Raclette

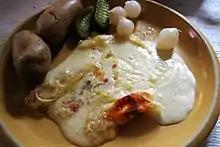
Raclette with boiled potatoes, pickles and onions

Raclette is a dish of Swiss origin, also popular in the other Alpine countries (France, Italy, Germany, Austria), based on heating cheese and scraping off the melted part, then typically served with boiled potatoes. Raclette is historically a dish originating from the canton of Valais in Switzerland. This cheese from Valais benefits from an AOP. Raclette cheese is also a Swiss-type cheese marketed specifically to be used for this dish.